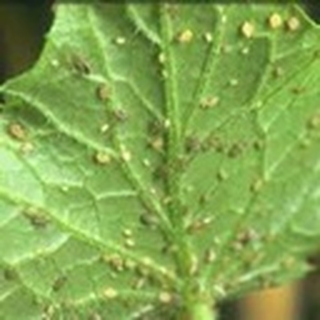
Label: cotton_aphids